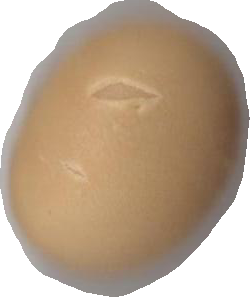
Variety: Dega